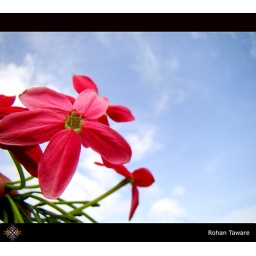
Like a flower in the sky !!